Dov Eichenwald

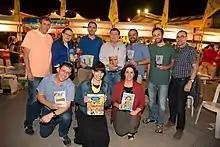
Eichenwald with Yedioth Books authors: Back line: Dov Eichenwald, Sivan Rahav-Meir, Dr. Asael Lubotzky, Yehoram Gaon

Eichenwald is remarried to Tali Eichenwald-Dvir, vice dean of the Arison School of Business at IDC Herzliya, and they live in Givat Shmuel. They have eight children.